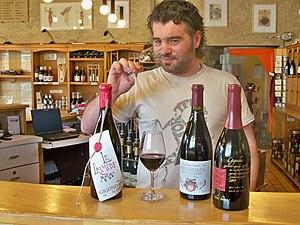
Dégustationde Gigondas, en cave
Le gigondas est un vin d'appellation d'origine contrôlée produit sur la commune de Gigondas, dans le département de Vaucluse, au pied des dentelles de Montmirail.